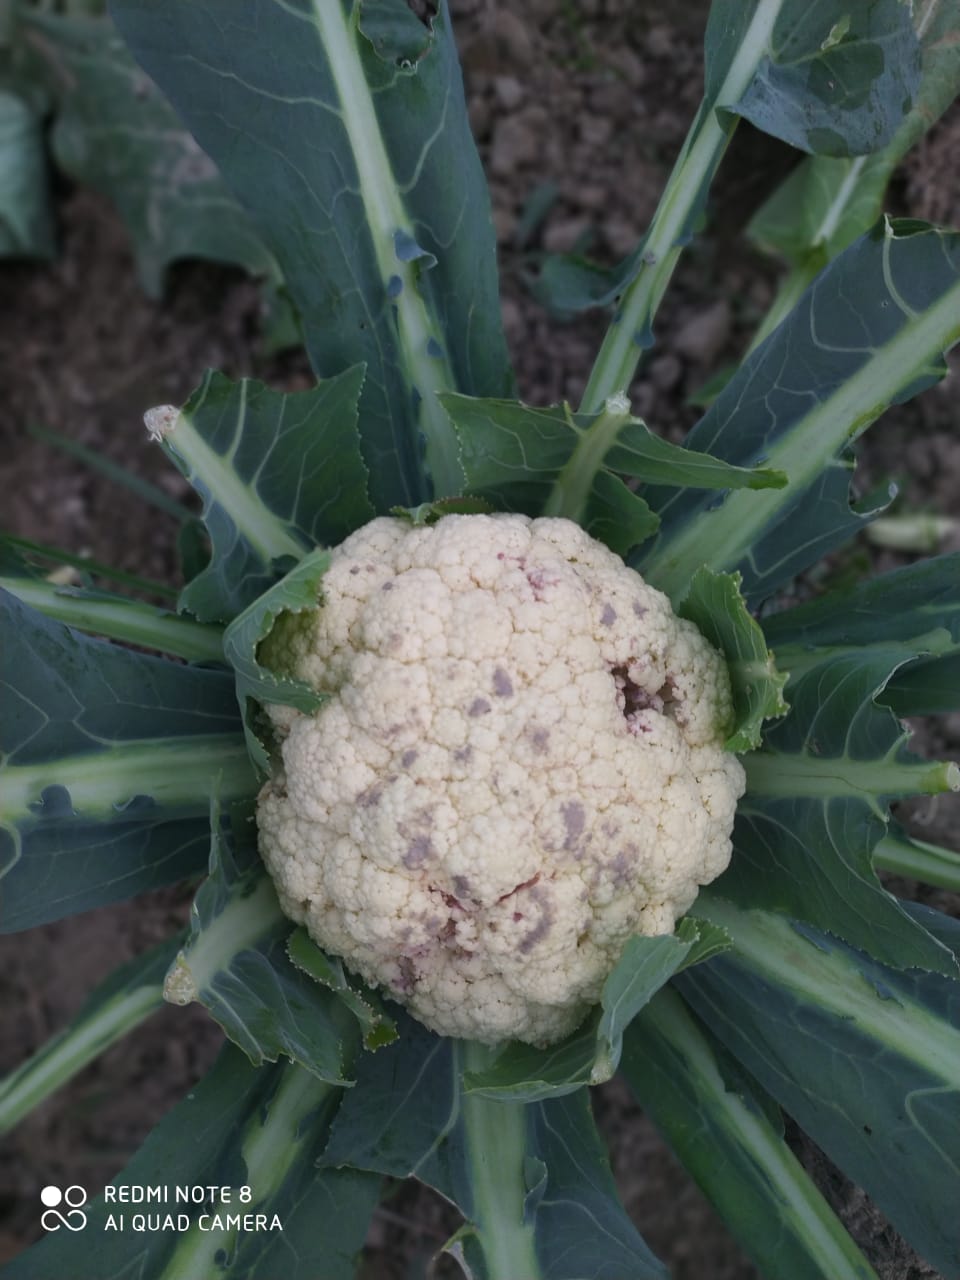
Label: Bacterial spot rot